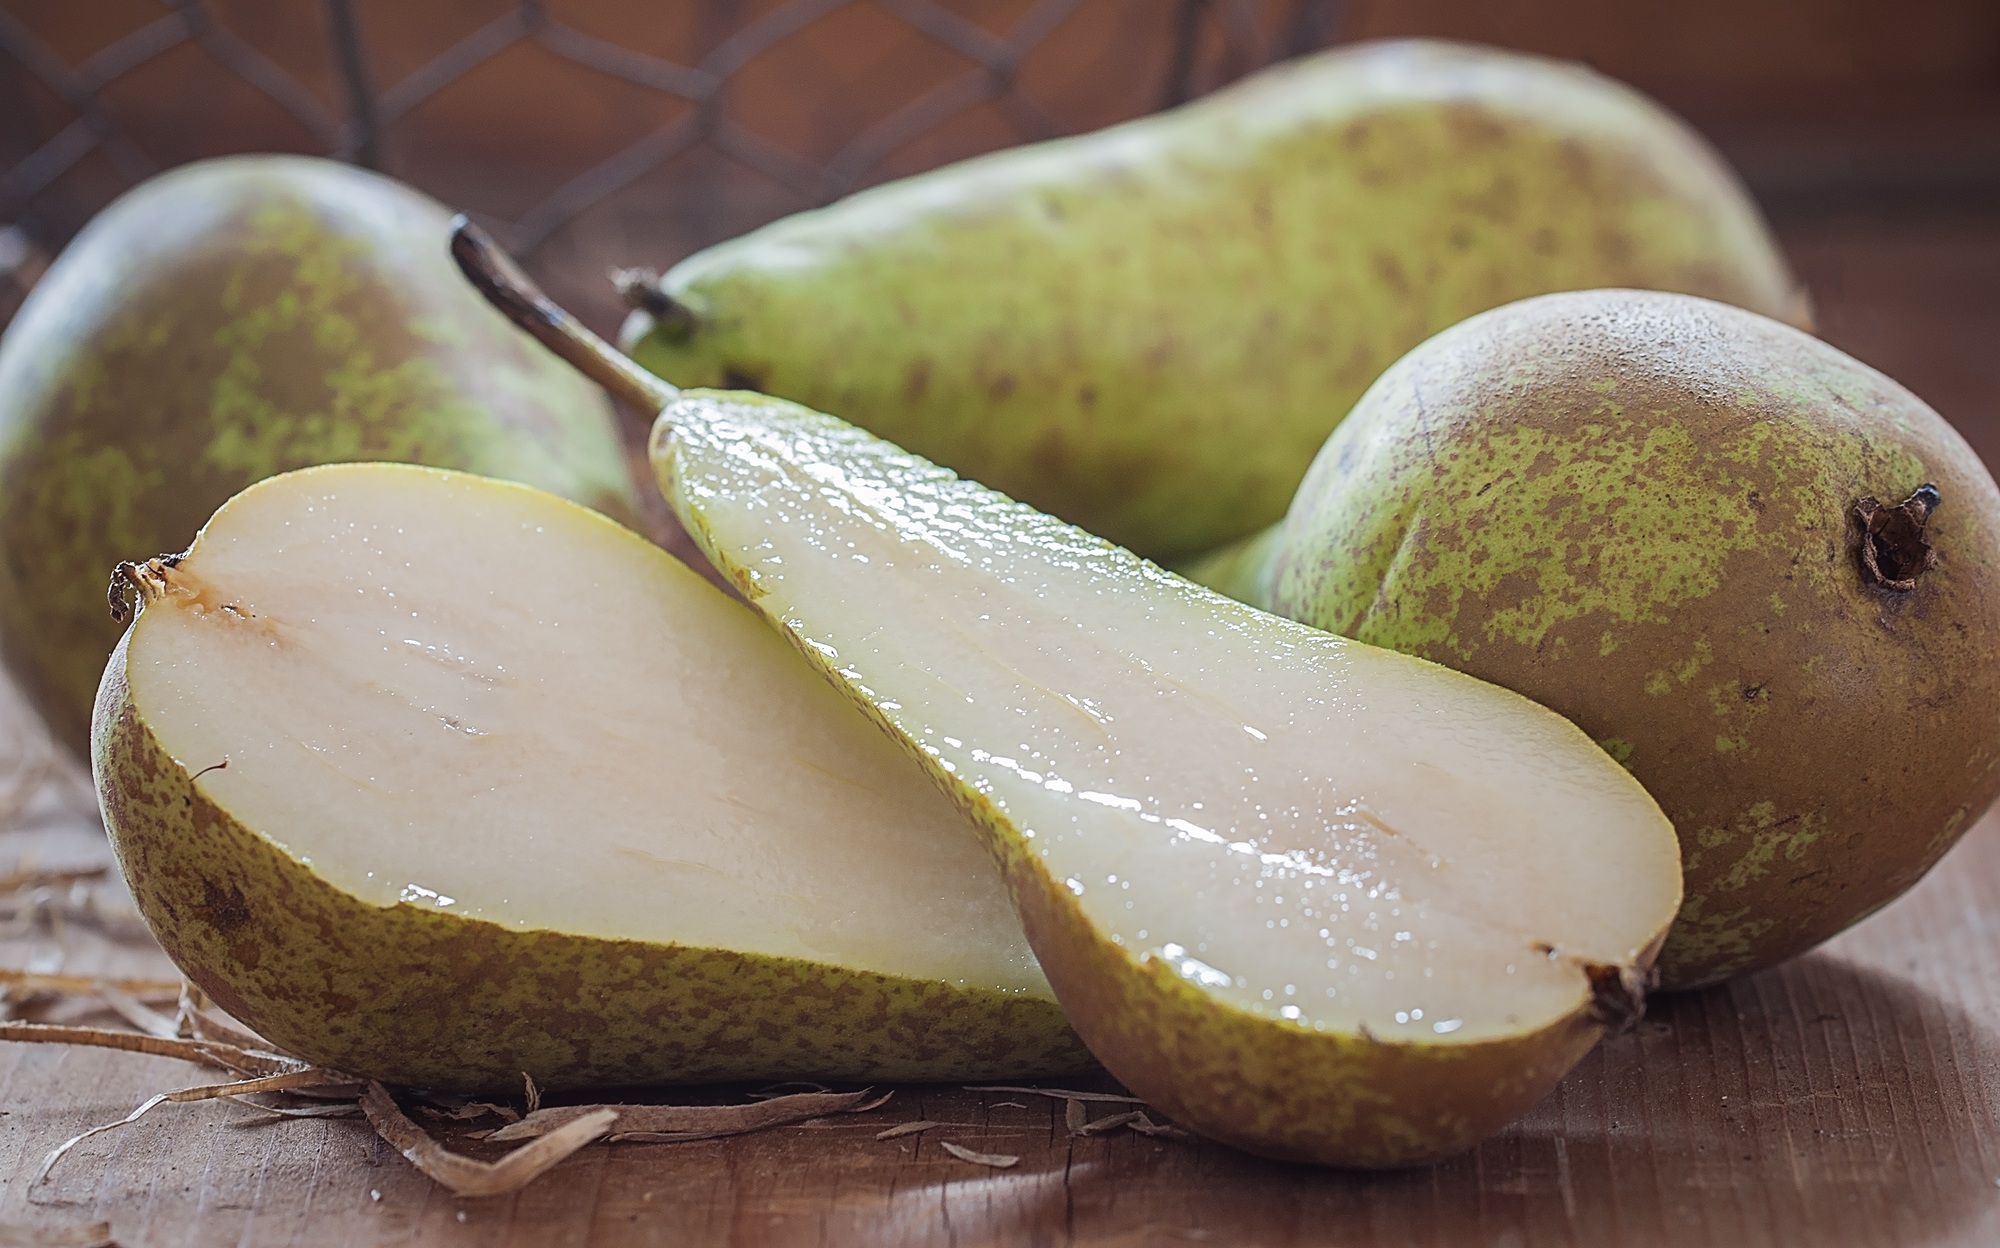
plant, fruit, sweet, food, produce, vegetable, pear, juicy, healthy, close, eat, delicious, coconut, nutrition, pears, vitamins, frisch, natural product, sliced, flowering plant, cut in half, land plant